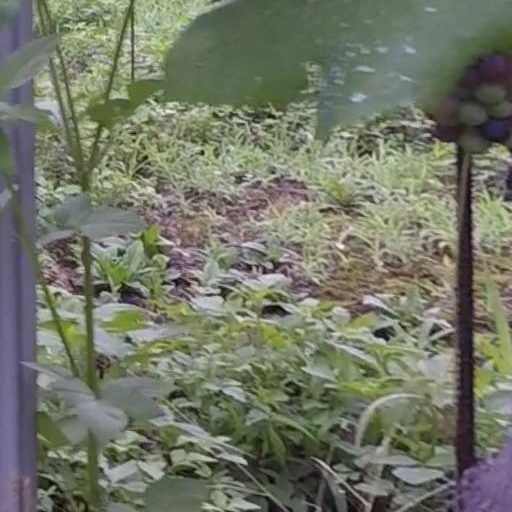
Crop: grape